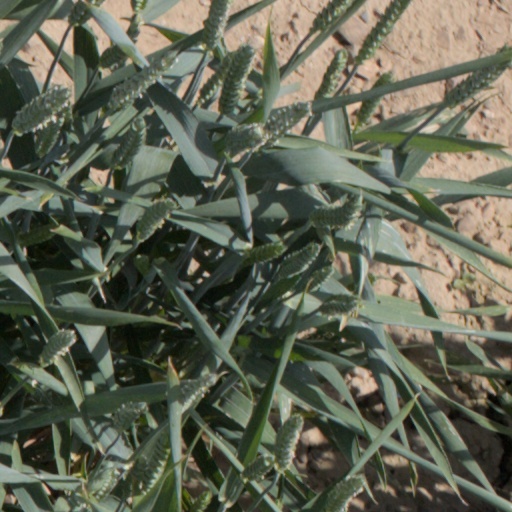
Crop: wheat